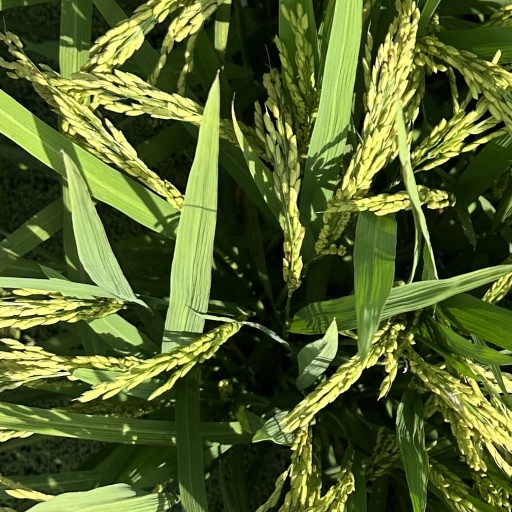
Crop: rice